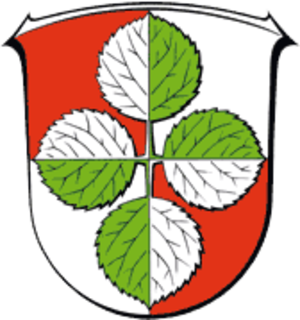
Espenau est une municipalité allemande située dans le land de la Hesse et l'arrondissement de Cassel.